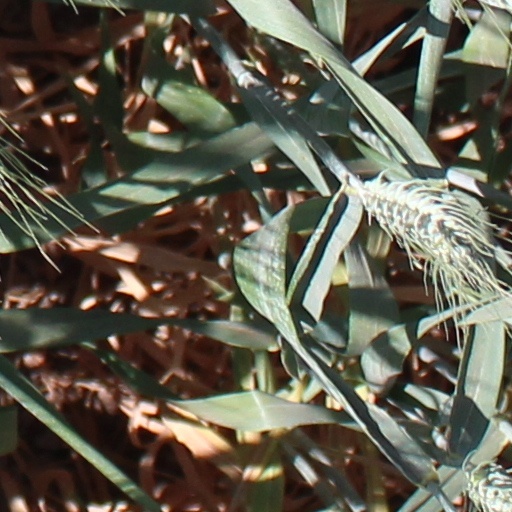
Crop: wheat